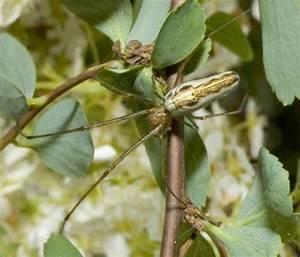
spider